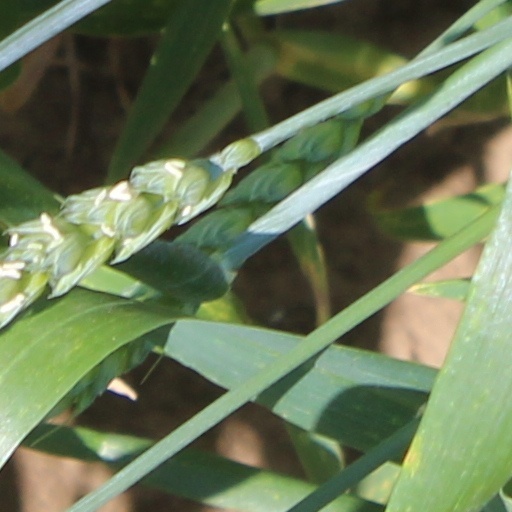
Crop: wheat